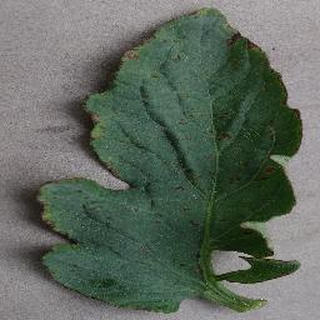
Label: tomato_bacterial_spot